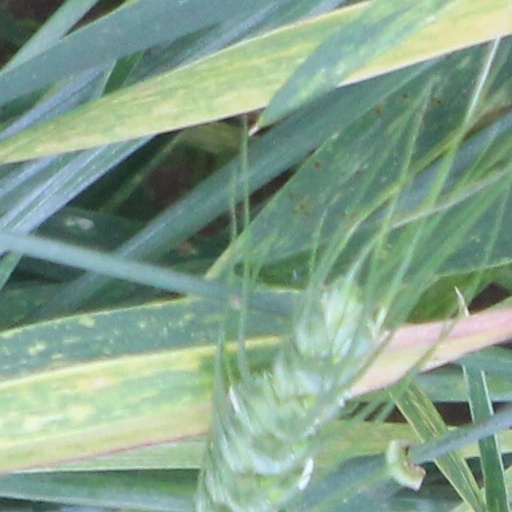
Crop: wheat